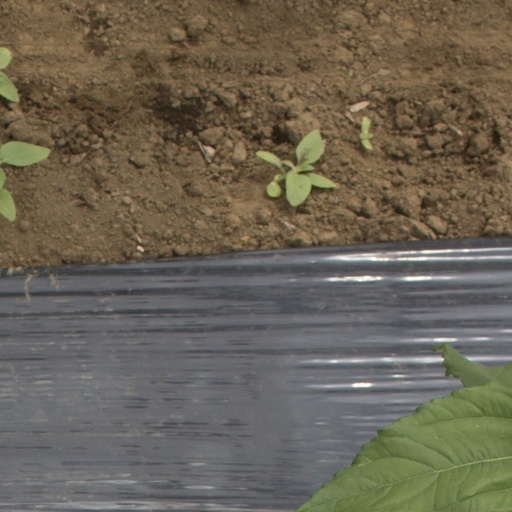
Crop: Jerusalem artichoke